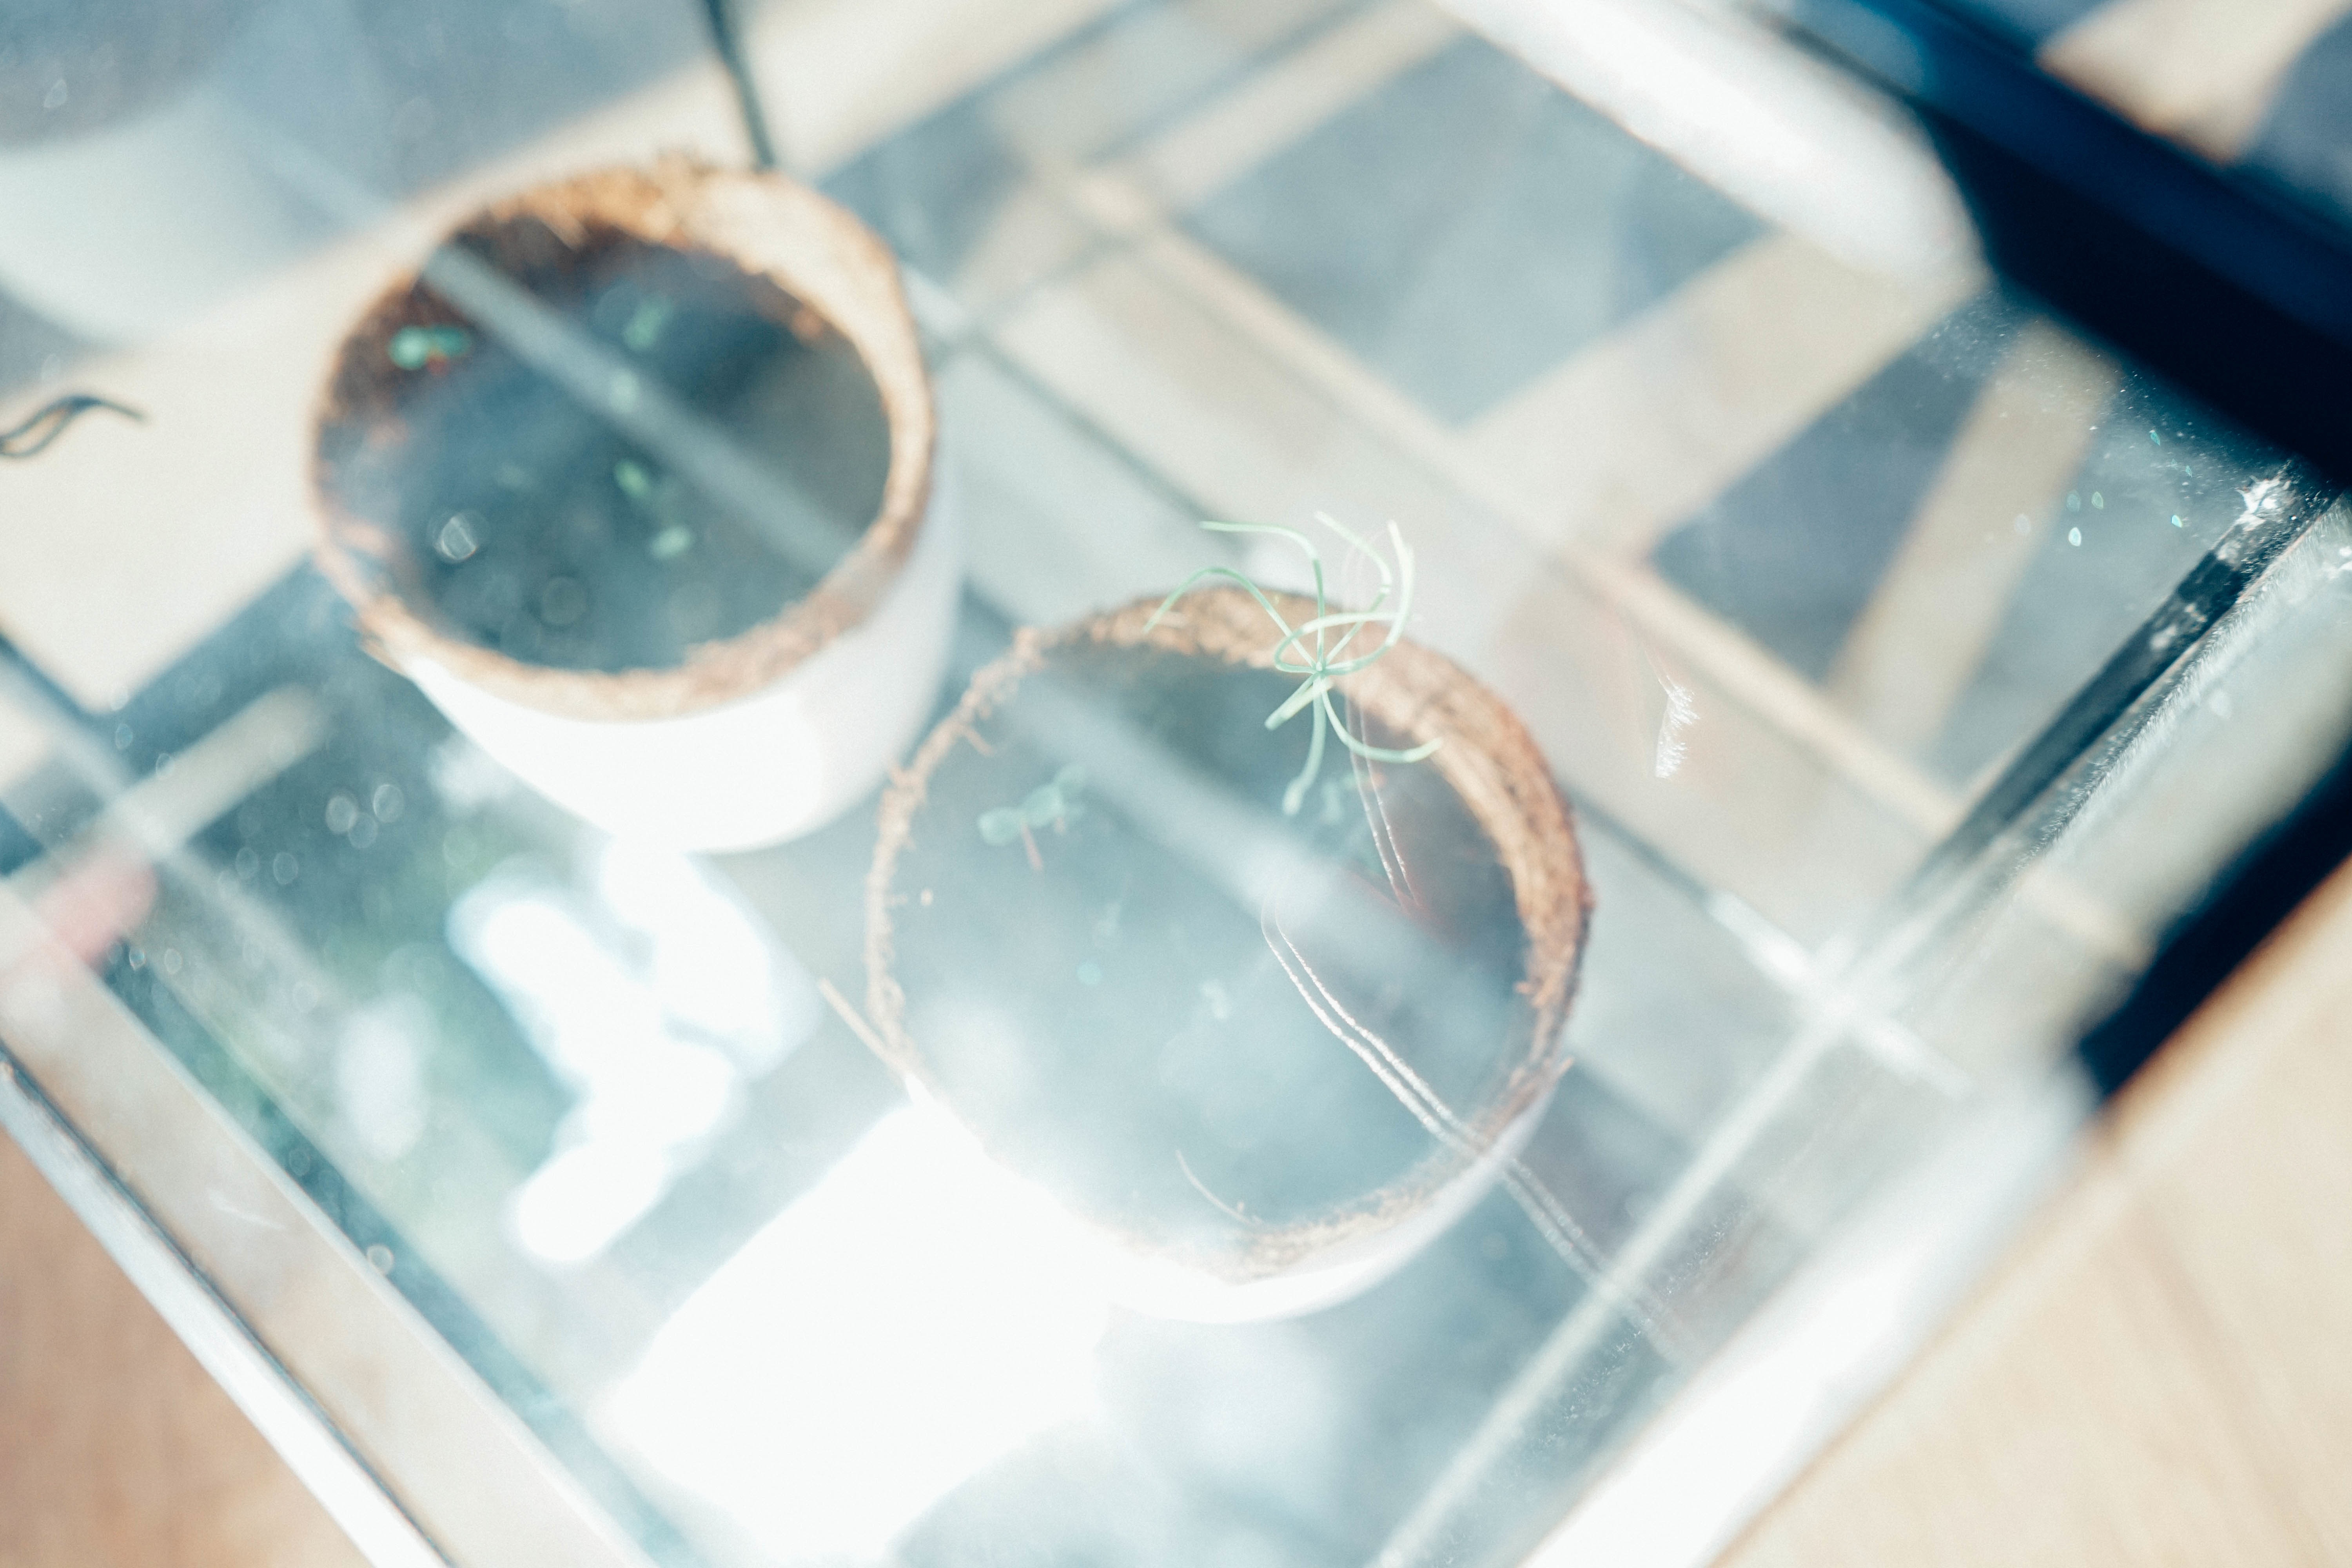
hand, white, glass, green, color, blue, material, close up, eye, shape, macro photography